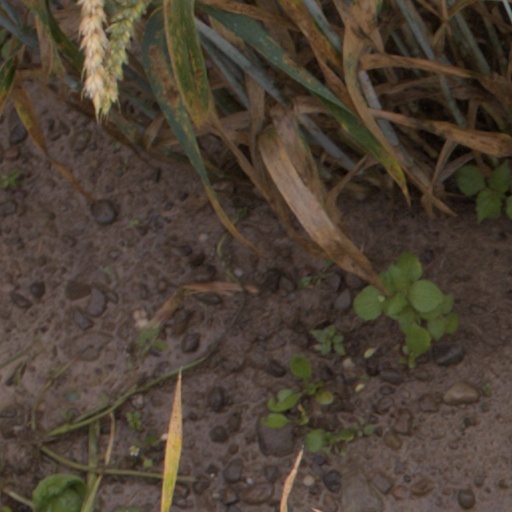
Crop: wheat